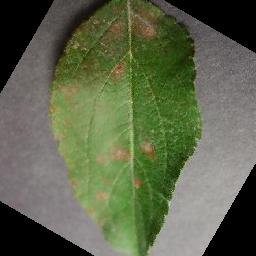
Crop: apple
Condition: cedar_rust